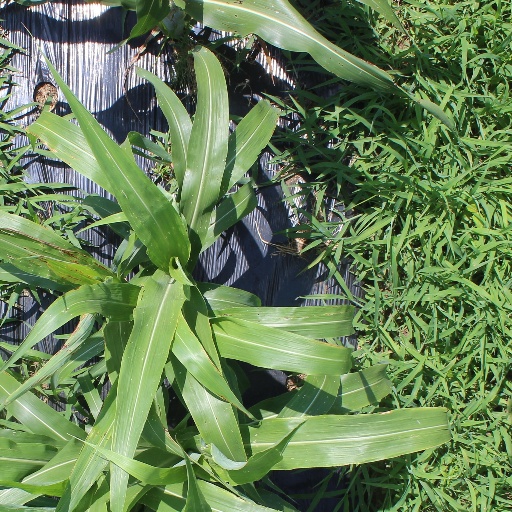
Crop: sorghum